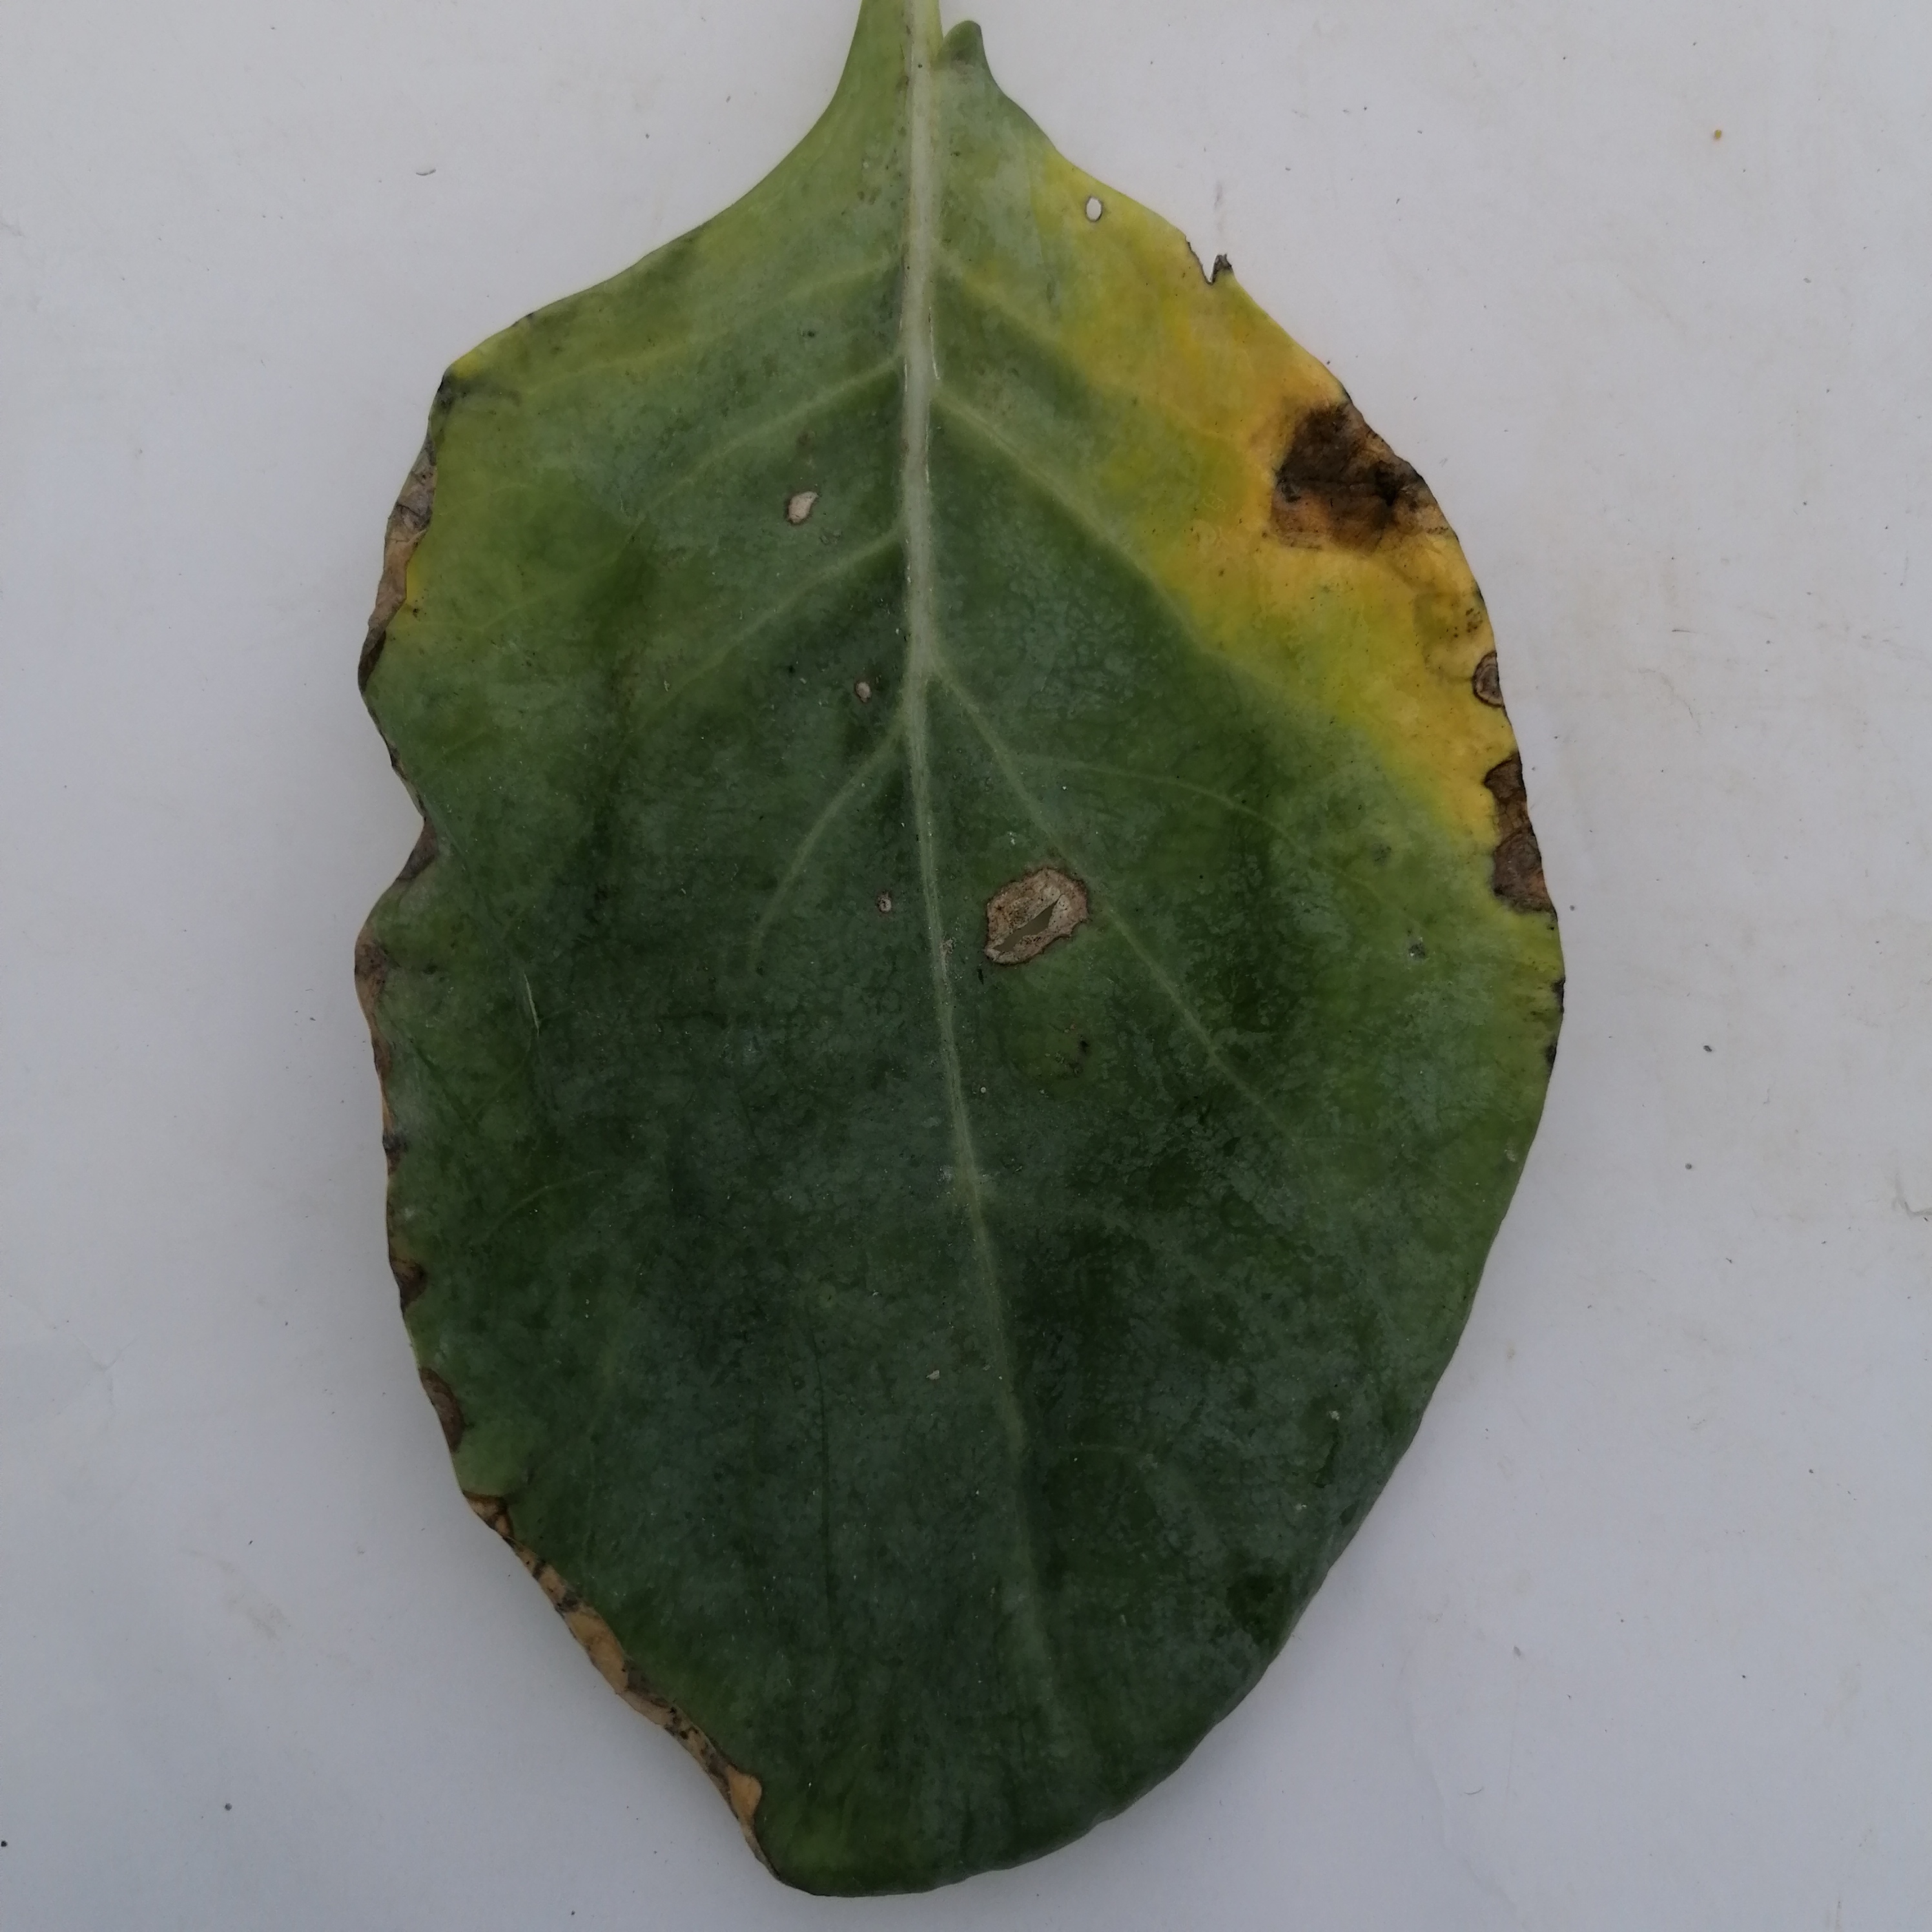
Label: Black Rot